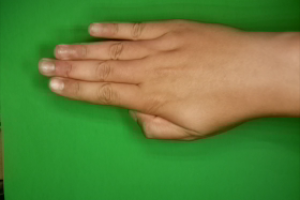
Label: paper